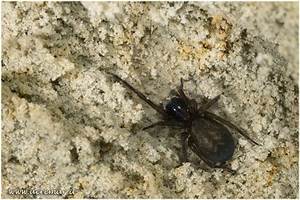
Label: ragno